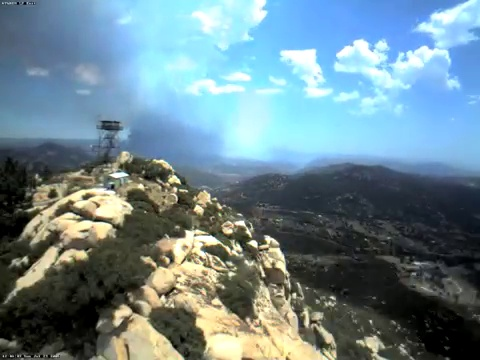
Fire: no
Smoke: yes